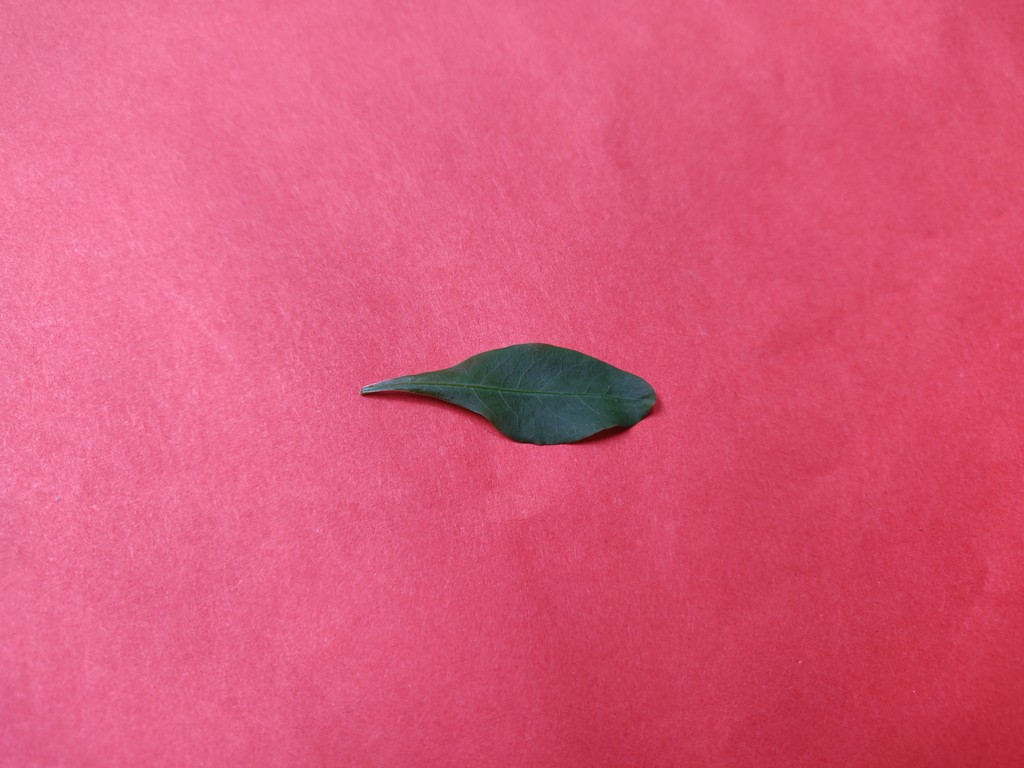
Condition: Healthy
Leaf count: single
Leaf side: front